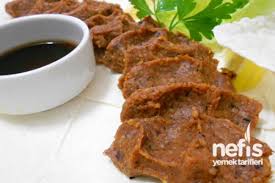
Yemek: cig_kofte